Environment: real
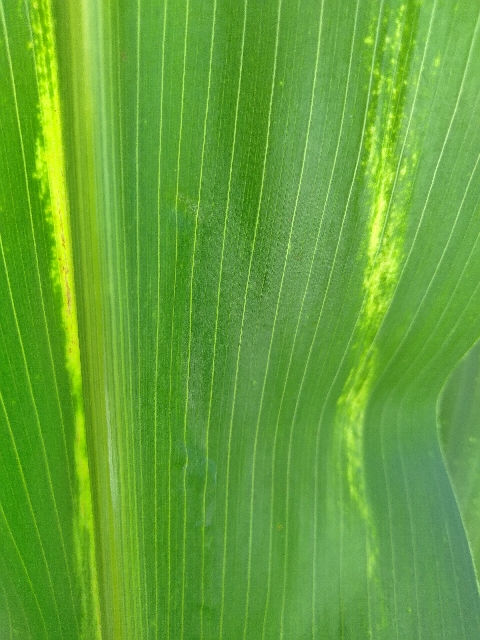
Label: lethal_necrosis